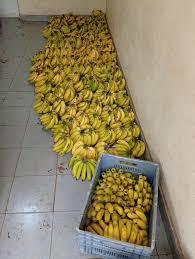
Ndiz nyingi zimepangwa kwenye kona ya chumba juu ya sakafu ya vigae. Baadhi ya ndizi zimewekwa ndani ya kreti ya palstiki na nyingine zimepangwa kwa mafungu sakafuni. Hii huenda ikawa sehemu ya kuhifadhi mazao baada ya kuvunwa.